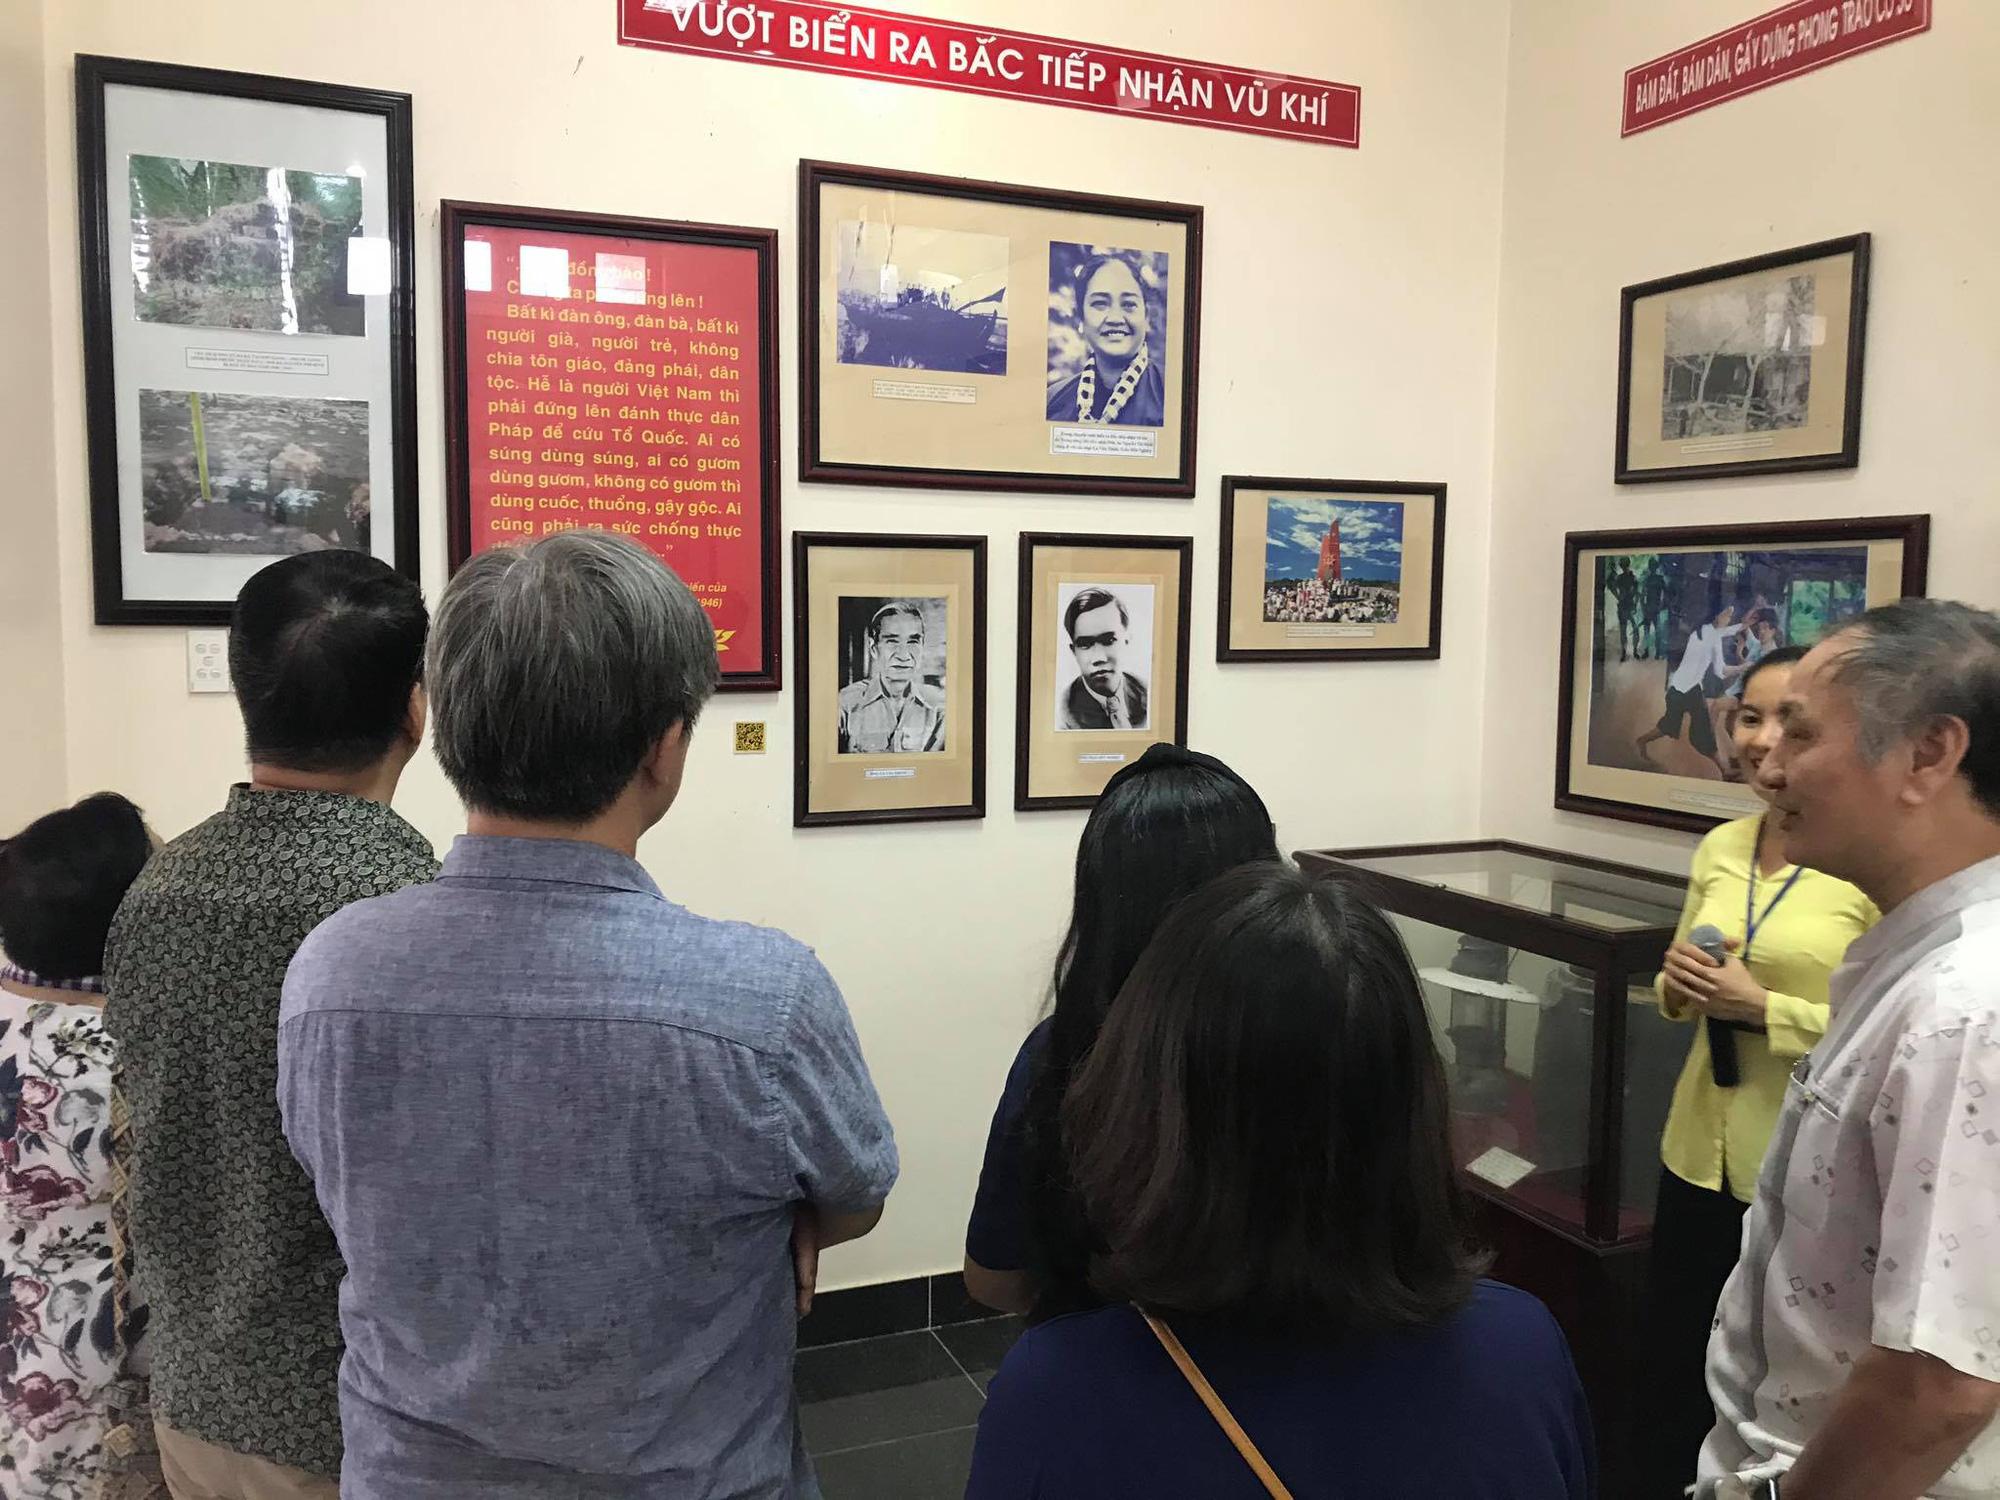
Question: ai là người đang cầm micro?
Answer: người phụ nữ mặc áo vàng đang cầm micro